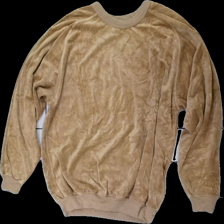
View: front
Type: Top
Category: Ladies
Brand: Missing
Colors: Brown
Material: 67% cotton 33% viscose
Cut: Regular
Size: 34
Season: All
Damage location: top center
Damage 2 location: bottom right
Damage 3 location: middle center
Price range: <50
Recommended usage: Export
Description: brun sammets tröja med noppriga muffar